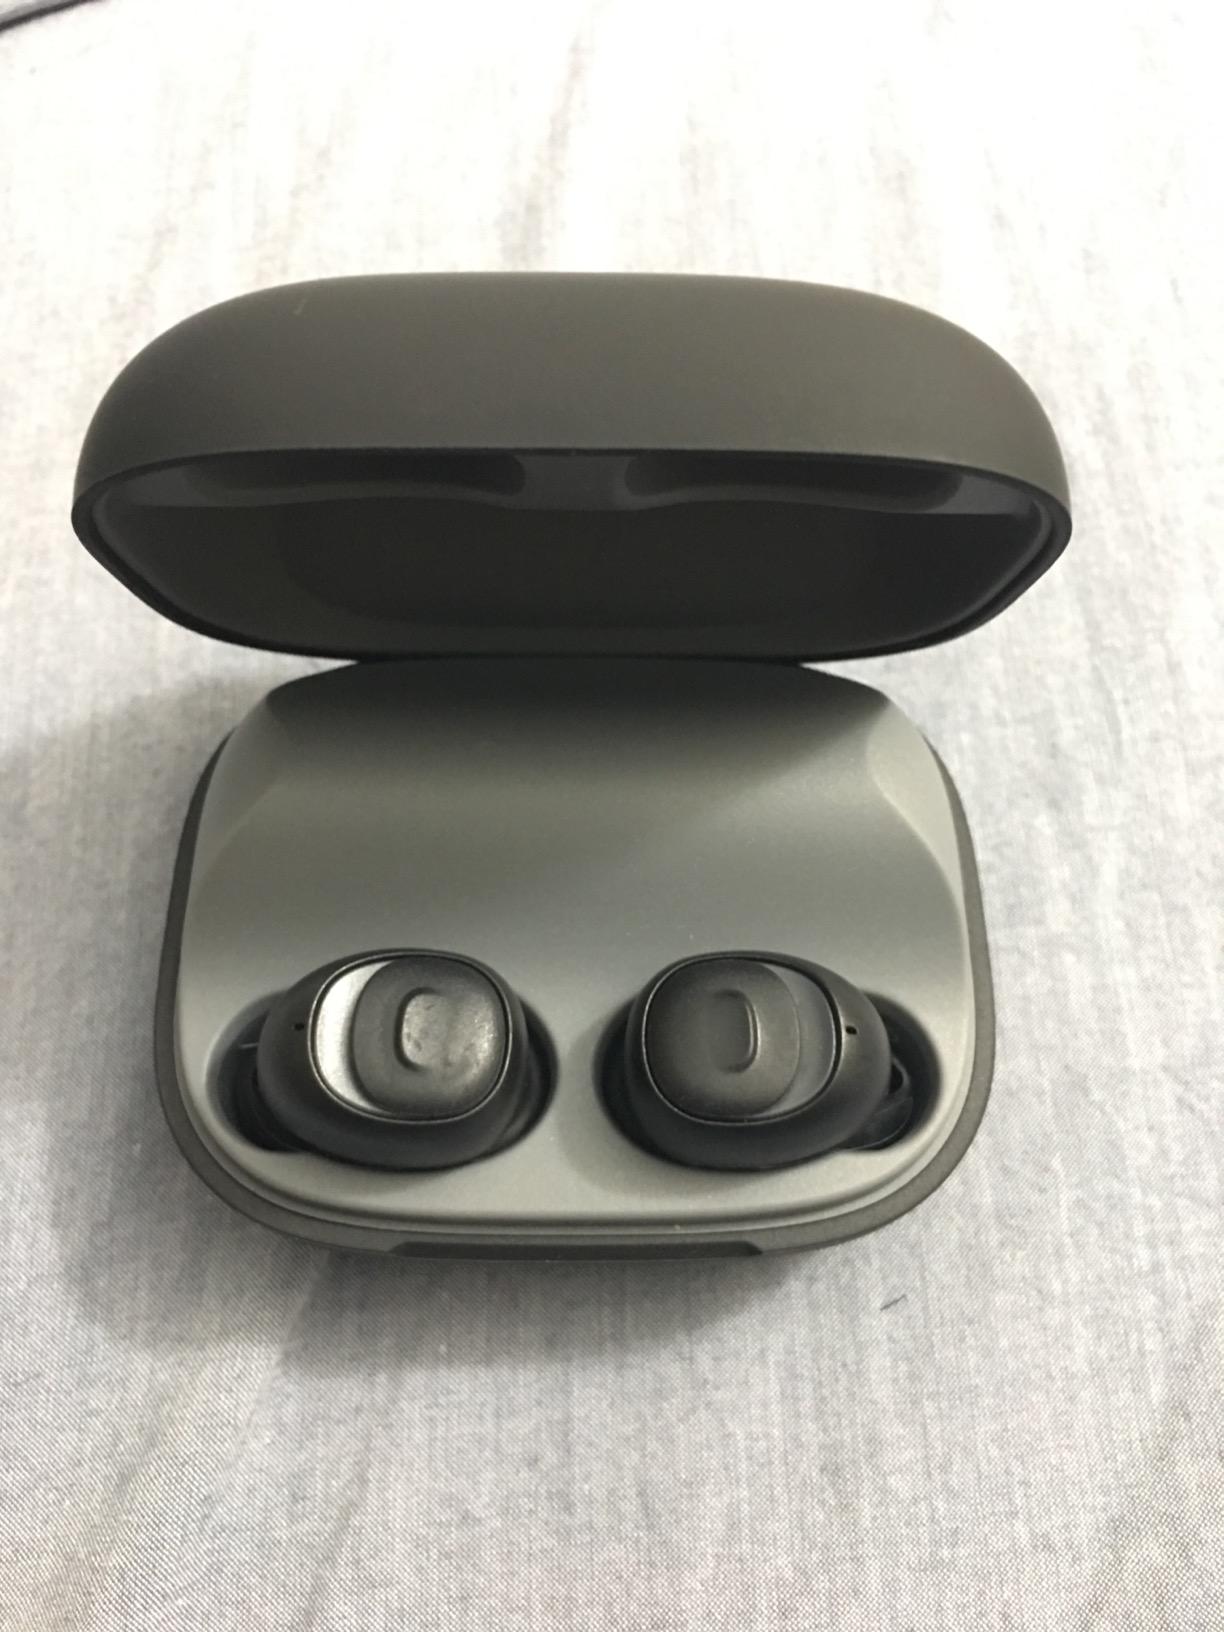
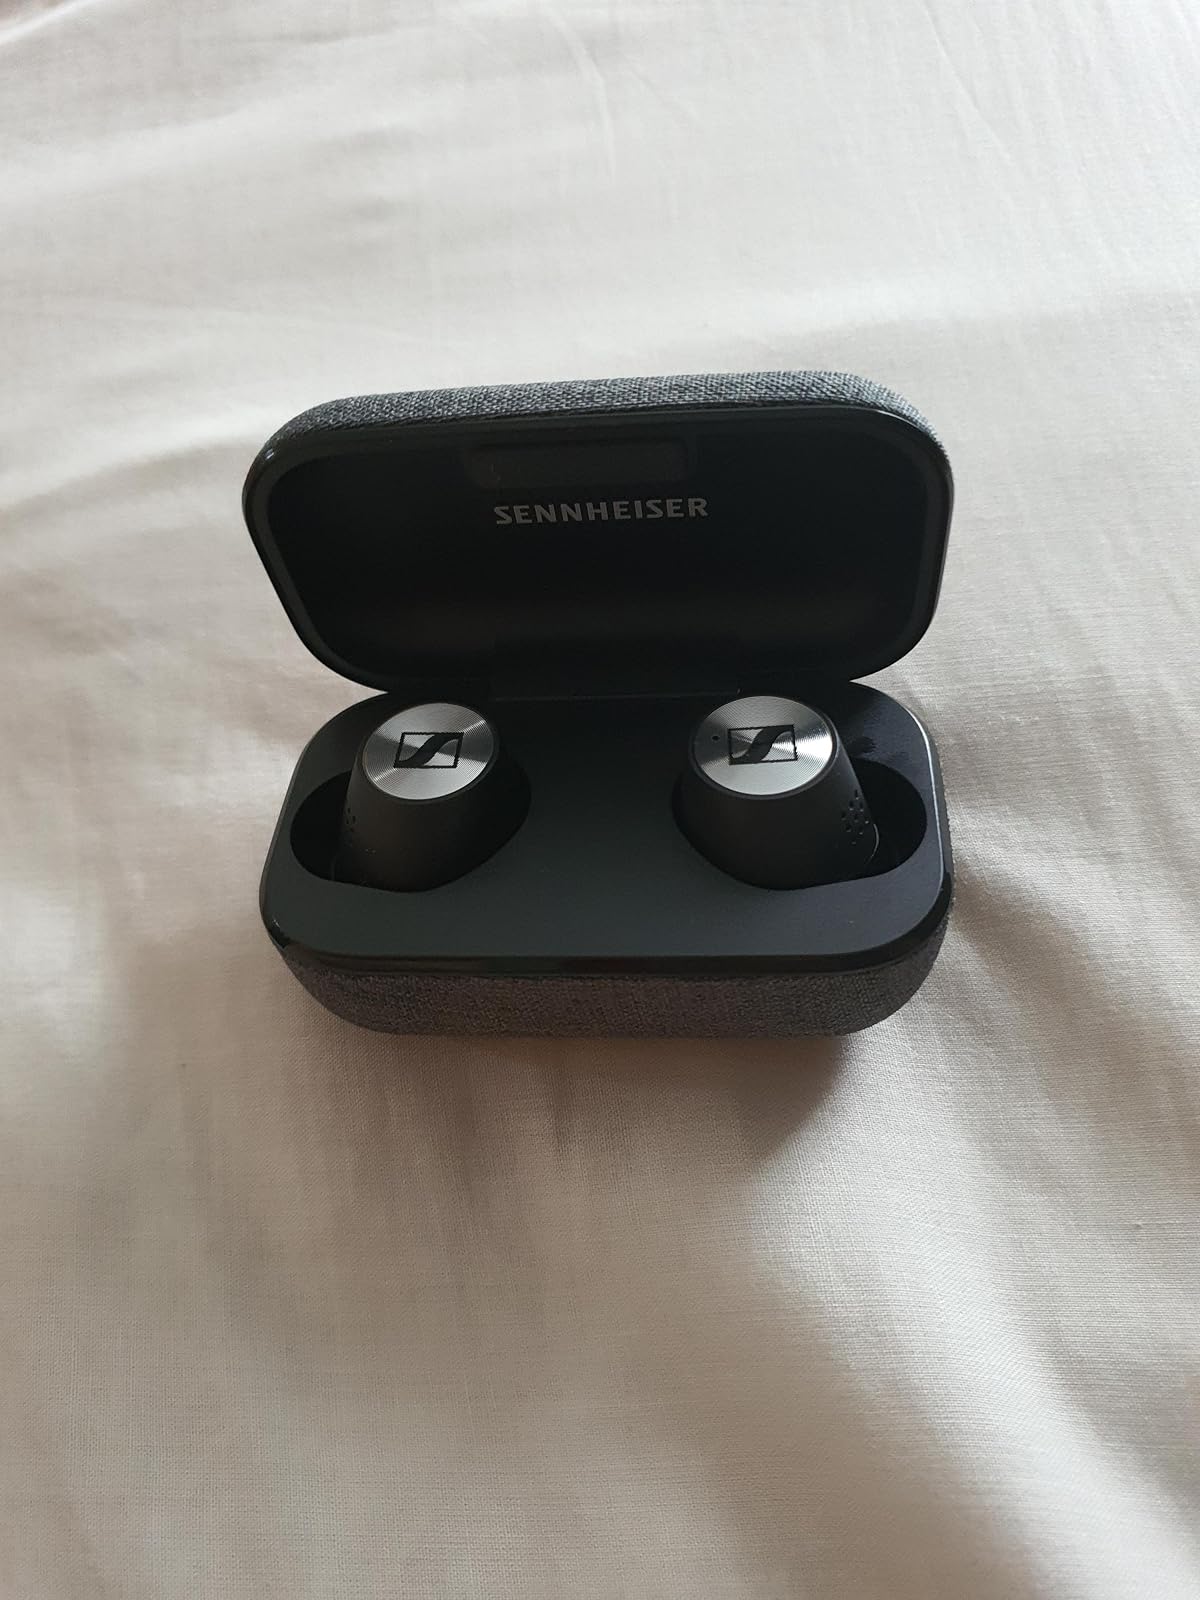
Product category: earbuds
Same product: no